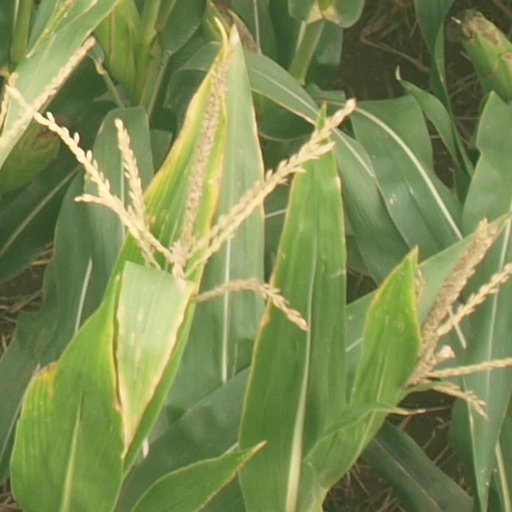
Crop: maize; corn